Answer in natural language. Which object is closer to the camera taking this photo, Window or brown wooden chair with soft cushion? Choose between the following options: brown wooden chair with soft cushion or Window
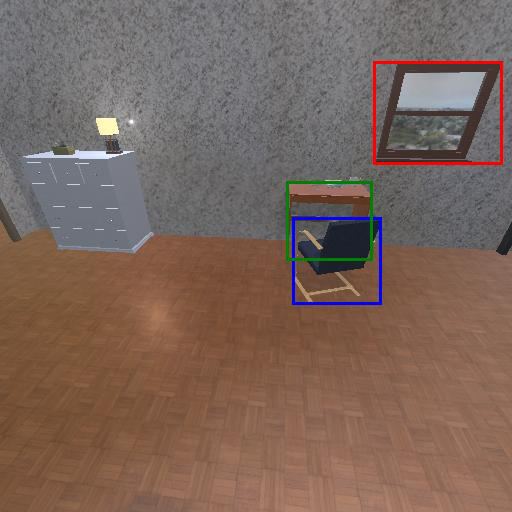
<answer>brown wooden chair with soft cushion</answer>